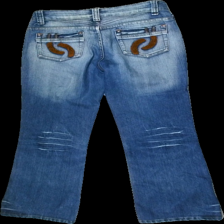
View: back
Type: Jeans
Category: Ladies
Brand: Not in the list
Brand text on label: Onado Jeans
Colors: Blue
Material: 100% cotton
Cut: Regular
Season: Summer
Trend: Denim
Stains: Minor
Price range: <50
Recommended usage: Export